Geometry

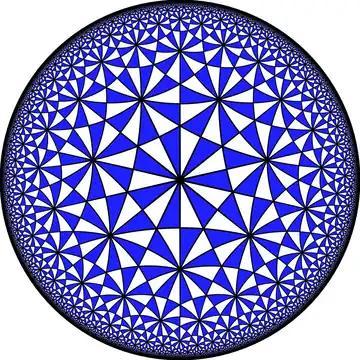
A tiling of the hyperbolic plane

The theme of symmetry in geometry is nearly as old as the science of geometry itself. Symmetric shapes such as the circle, regular polygons and platonic solids held deep significance for many ancient philosophers and were investigated in detail before the time of Euclid. Symmetric patterns occur in nature and were artistically rendered in a multitude of forms, including the graphics of Leonardo da Vinci, M. C. Escher, and others. In the second half of the 19th century, the relationship between symmetry and geometry came under intense scrutiny. Felix Klein's Erlangen program proclaimed that, in a very precise sense, symmetry, expressed via the notion of a transformation group, determines what geometry "is". Symmetry in classical Euclidean geometry is represented by congruences and rigid motions, whereas in projective geometry an analogous role is played by collineations, geometric transformations that take straight lines into straight lines. However it was in the new geometries of Bolyai and Lobachevsky, Riemann, Clifford and Klein, and Sophus Lie that Klein's idea to 'define a geometry via its symmetry group' found its inspiration. Both discrete and continuous symmetries play prominent roles in geometry, the former in topology and geometric group theory, the latter in Lie theory and Riemannian geometry.